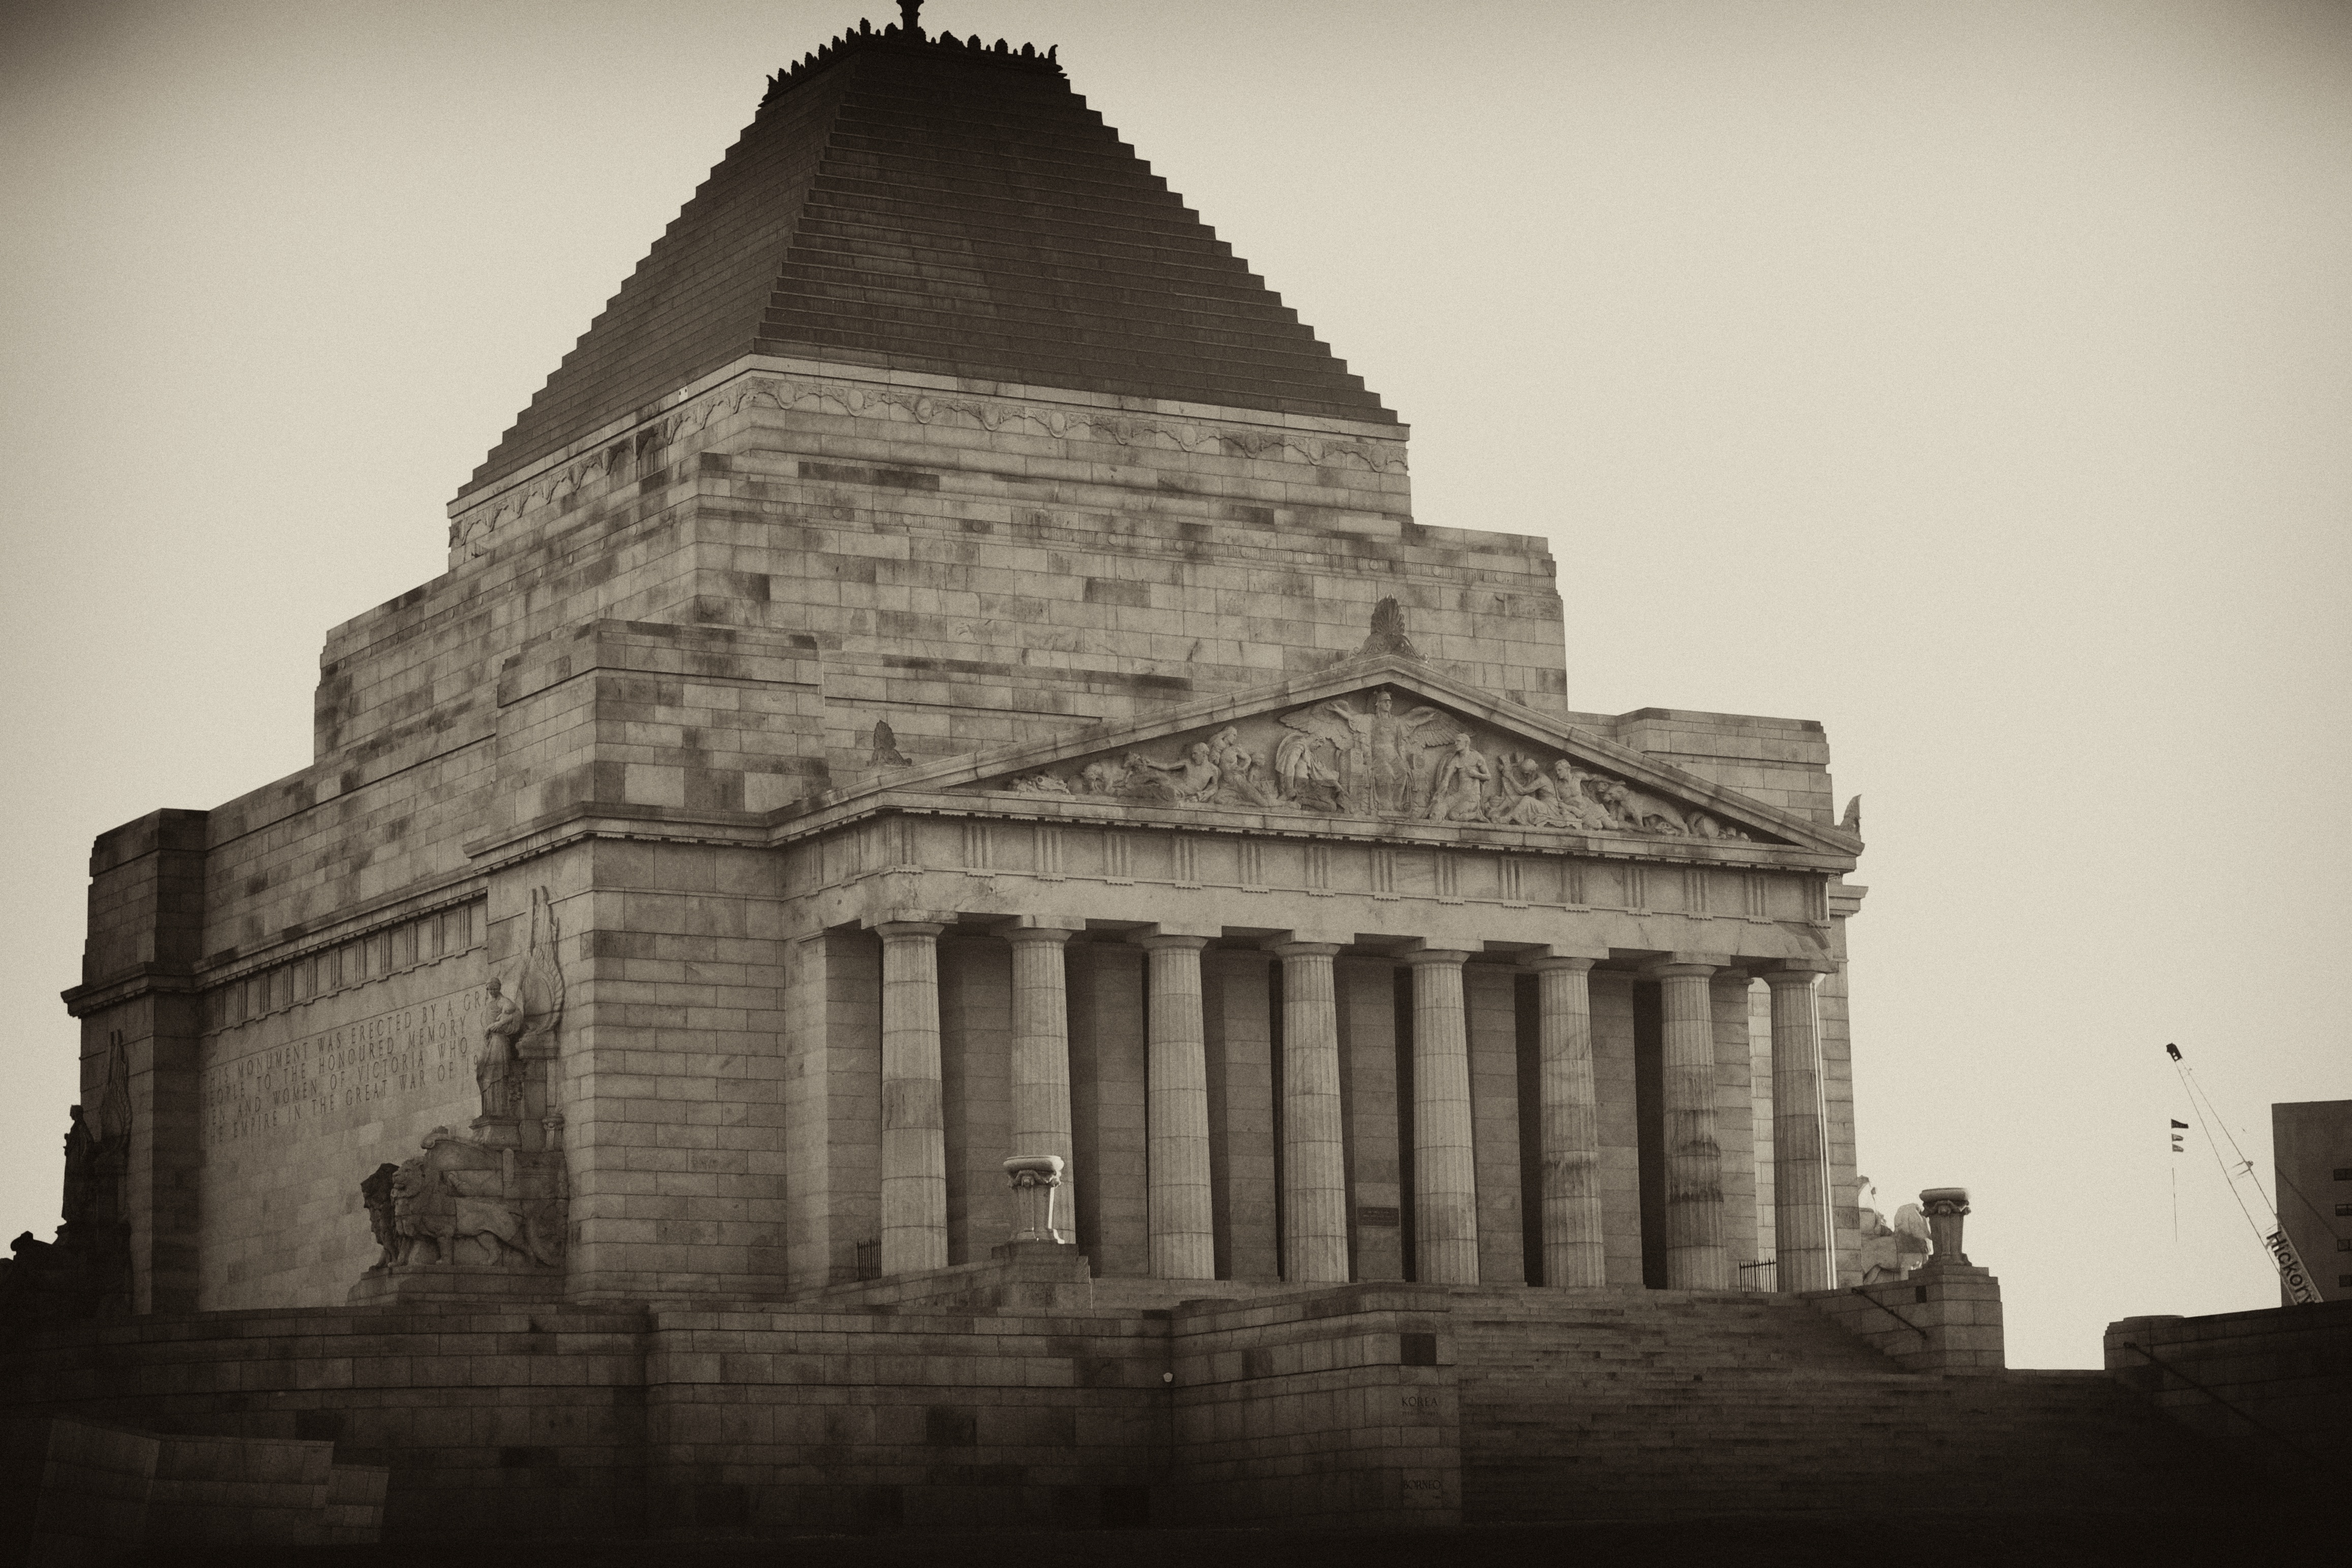
black and white, architecture, house, building, monument, landmark, monochrome, place of worship, temple, history, auodyssey, monochrome photography, ancient history